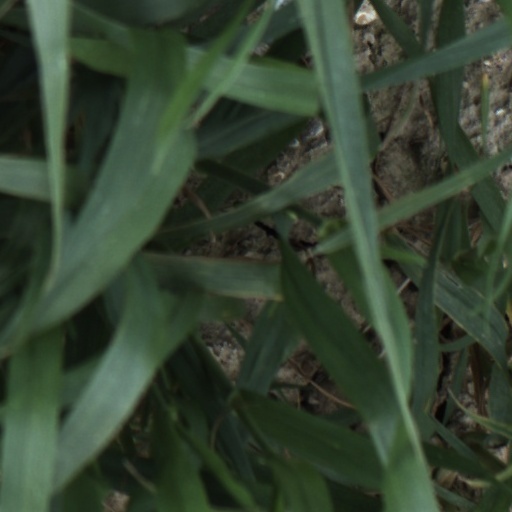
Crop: wheat